Iron Age sword

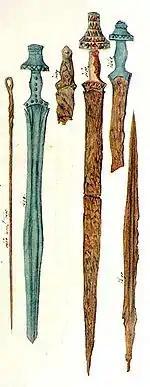
19th century illustration of Hallstatt swords

Swords made of iron (as opposed to bronze) appear from the Early Iron Age ( century BC), but do not become widespread before the 8th century BC.